Town crier

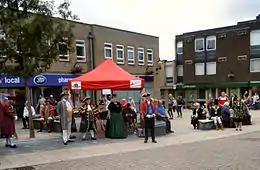
A town criers competition in Thetford in 2015

The town of Provincetown, Massachusetts, has had an active Town Crier from the 1840s up to the present day.